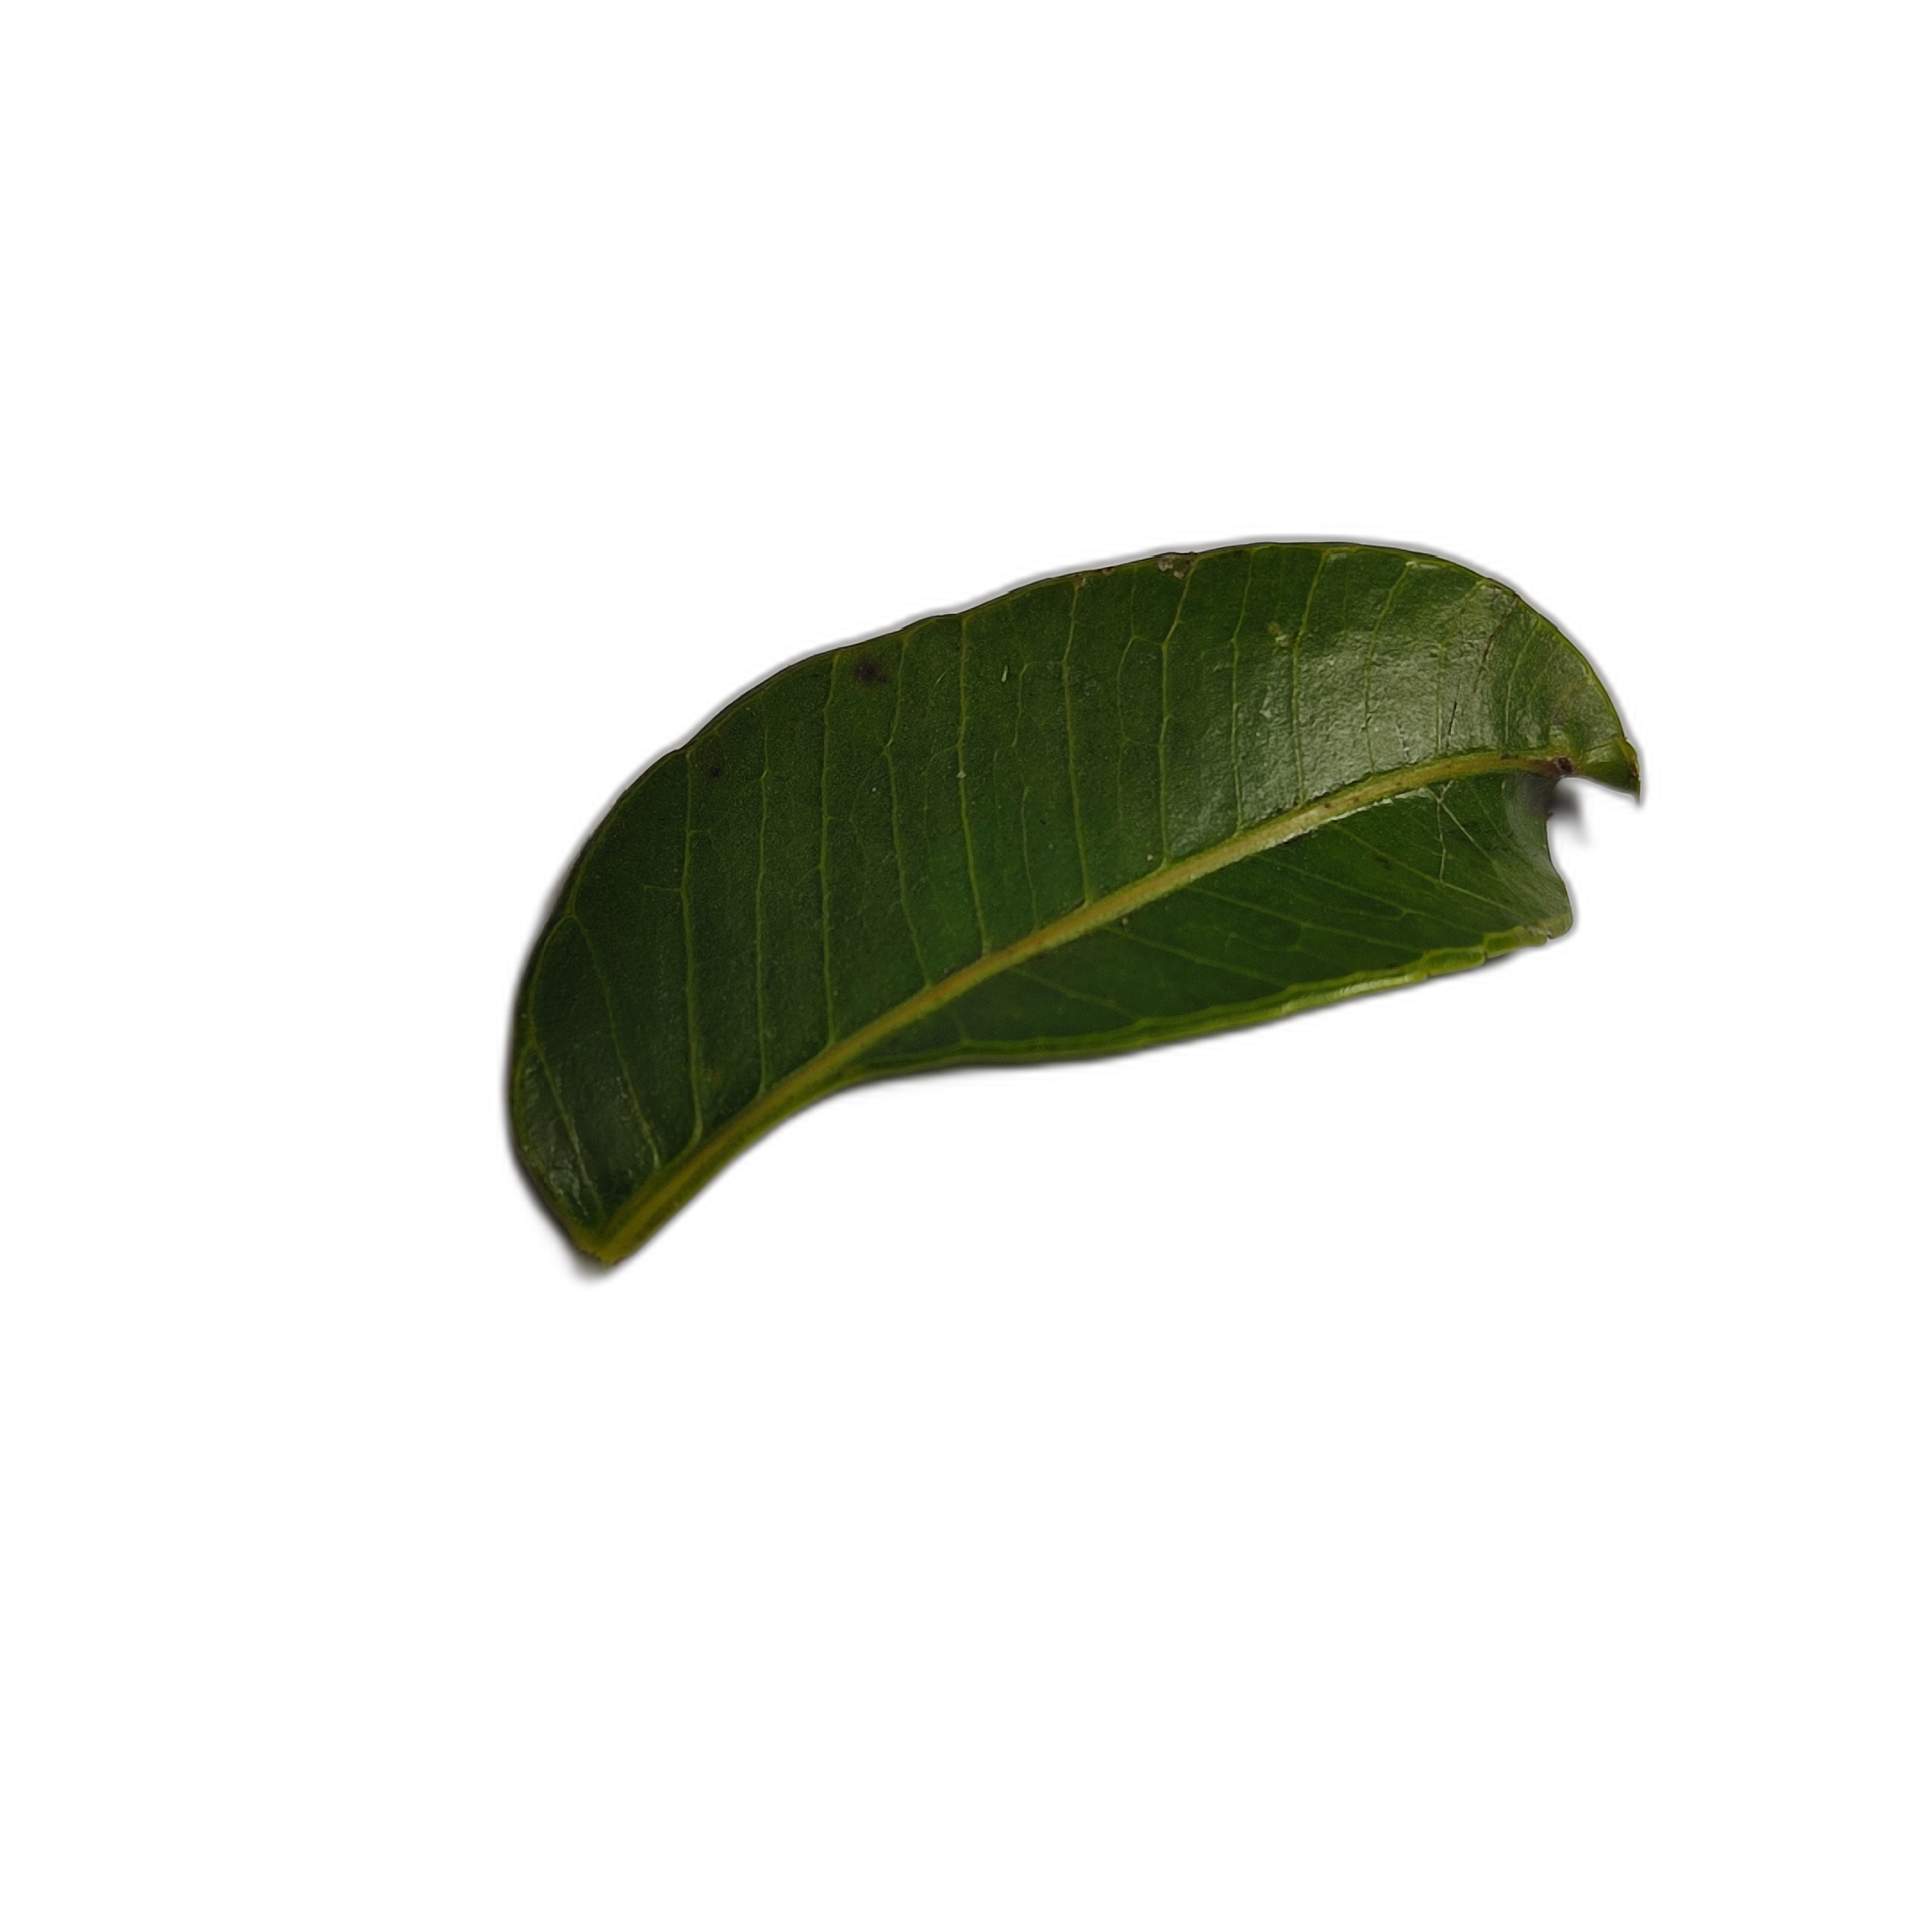
Label: healthy